California Air National Guard

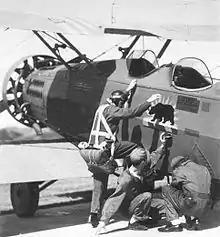
Preparing for a target towing mission at Camp Merriam, now Camp San Luis Obispo, Captain Miller of the 115th Observation Squadron boards an O-38 as mechanics adjust the towing mechanism, 1933

The 115th Observation Squadron was established by the Militia Bureau on 5 April 1924, which authorized the immediate organization of the 115th Observation Squadron, 40th Division of Aviation, California National Guard. Initially the Unit held its meetings at Clover Field, Santa Monica, using Reserve Equipment planes for flying. Later on, the Squadron met at the National Guard Armory and also at the University of Southern California. In 1925, several months after its organization, the Squadron moved to permanent quarters at Griffith Park Aerodrome in Los Angeles. The 115th Observation Squadron was ordered into active United States Army Air Corps service on 3 March 1941 as part of the buildup of the Army Air Corps prior to the United States entry into World War II.